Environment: real
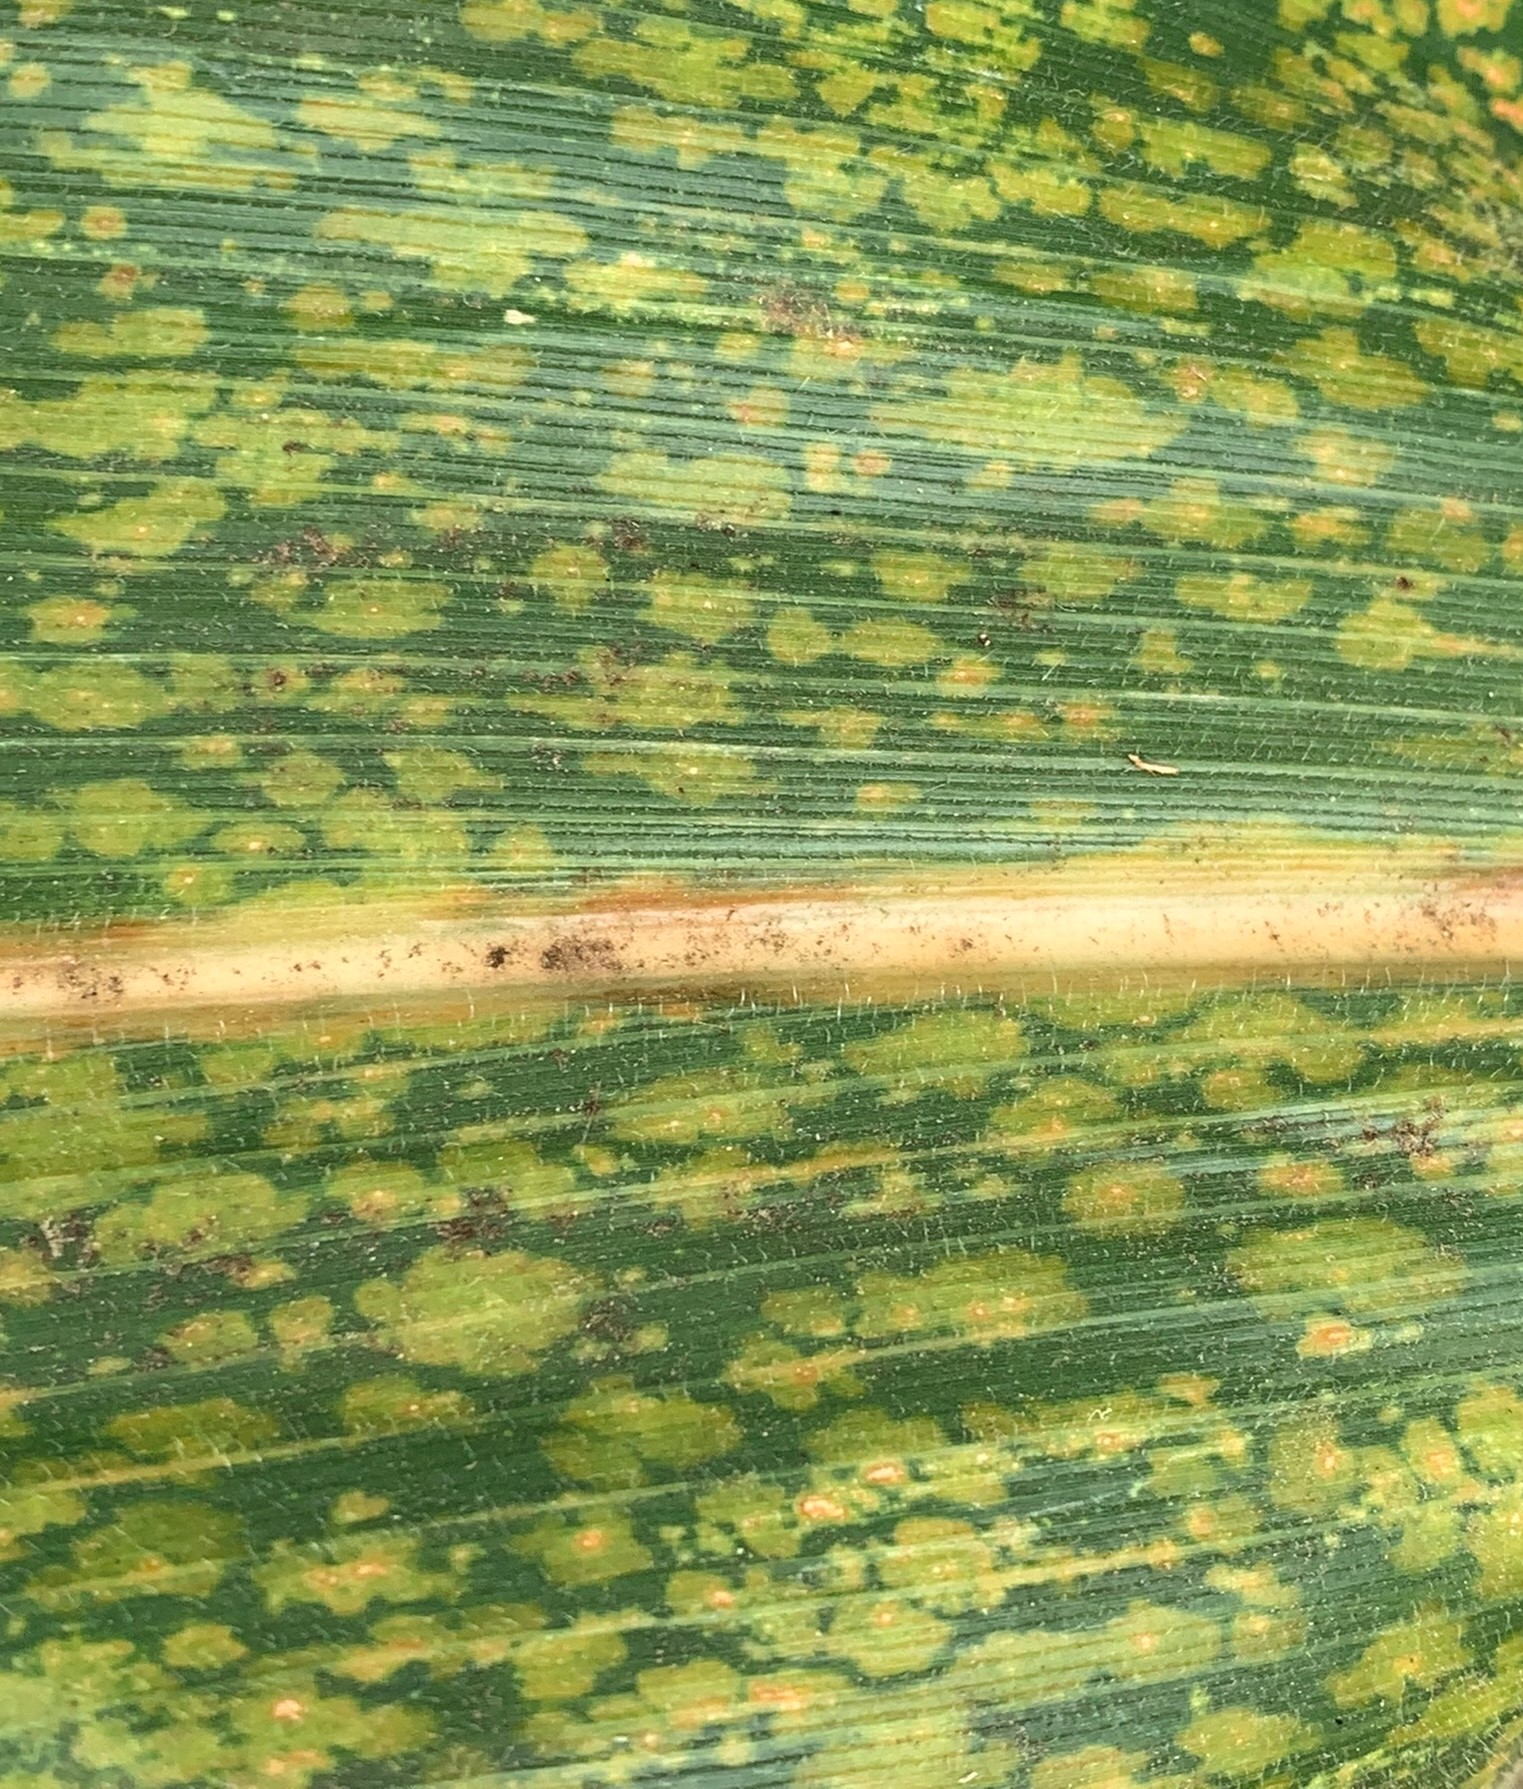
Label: lethal_necrosis